Sherman–Denison metropolitan area

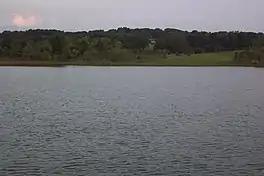
Lake Texoma

Lake Texoma is one of the largest reservoirs in the United States, the 12th largest US Army Corps of Engineers' (USACE) lake, and the largest in USACE Tulsa District. Lake Texoma is formed by Denison Dam on the Red River in Bryan County, Oklahoma, and Grayson County, Texas, about upstream from the mouth of the river. It is located at the confluence of the Red River and Washita Rivers. The damsite is approximately northwest of Denison, Texas, and southwest of Durant, Oklahoma. Lake Texoma is the most developed and most popular lake within the USACE Tulsa District, attracting approximately 6 million visitors a year.